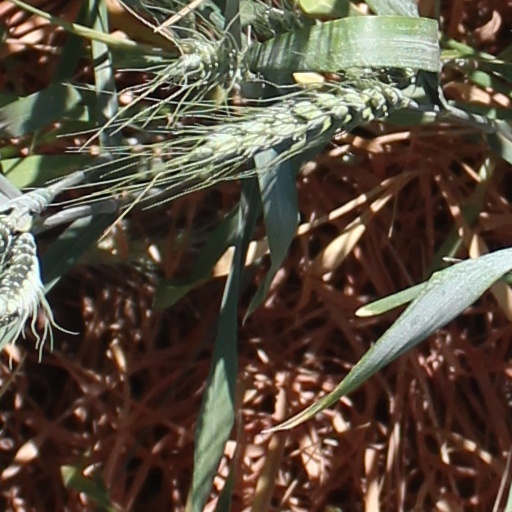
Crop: wheat